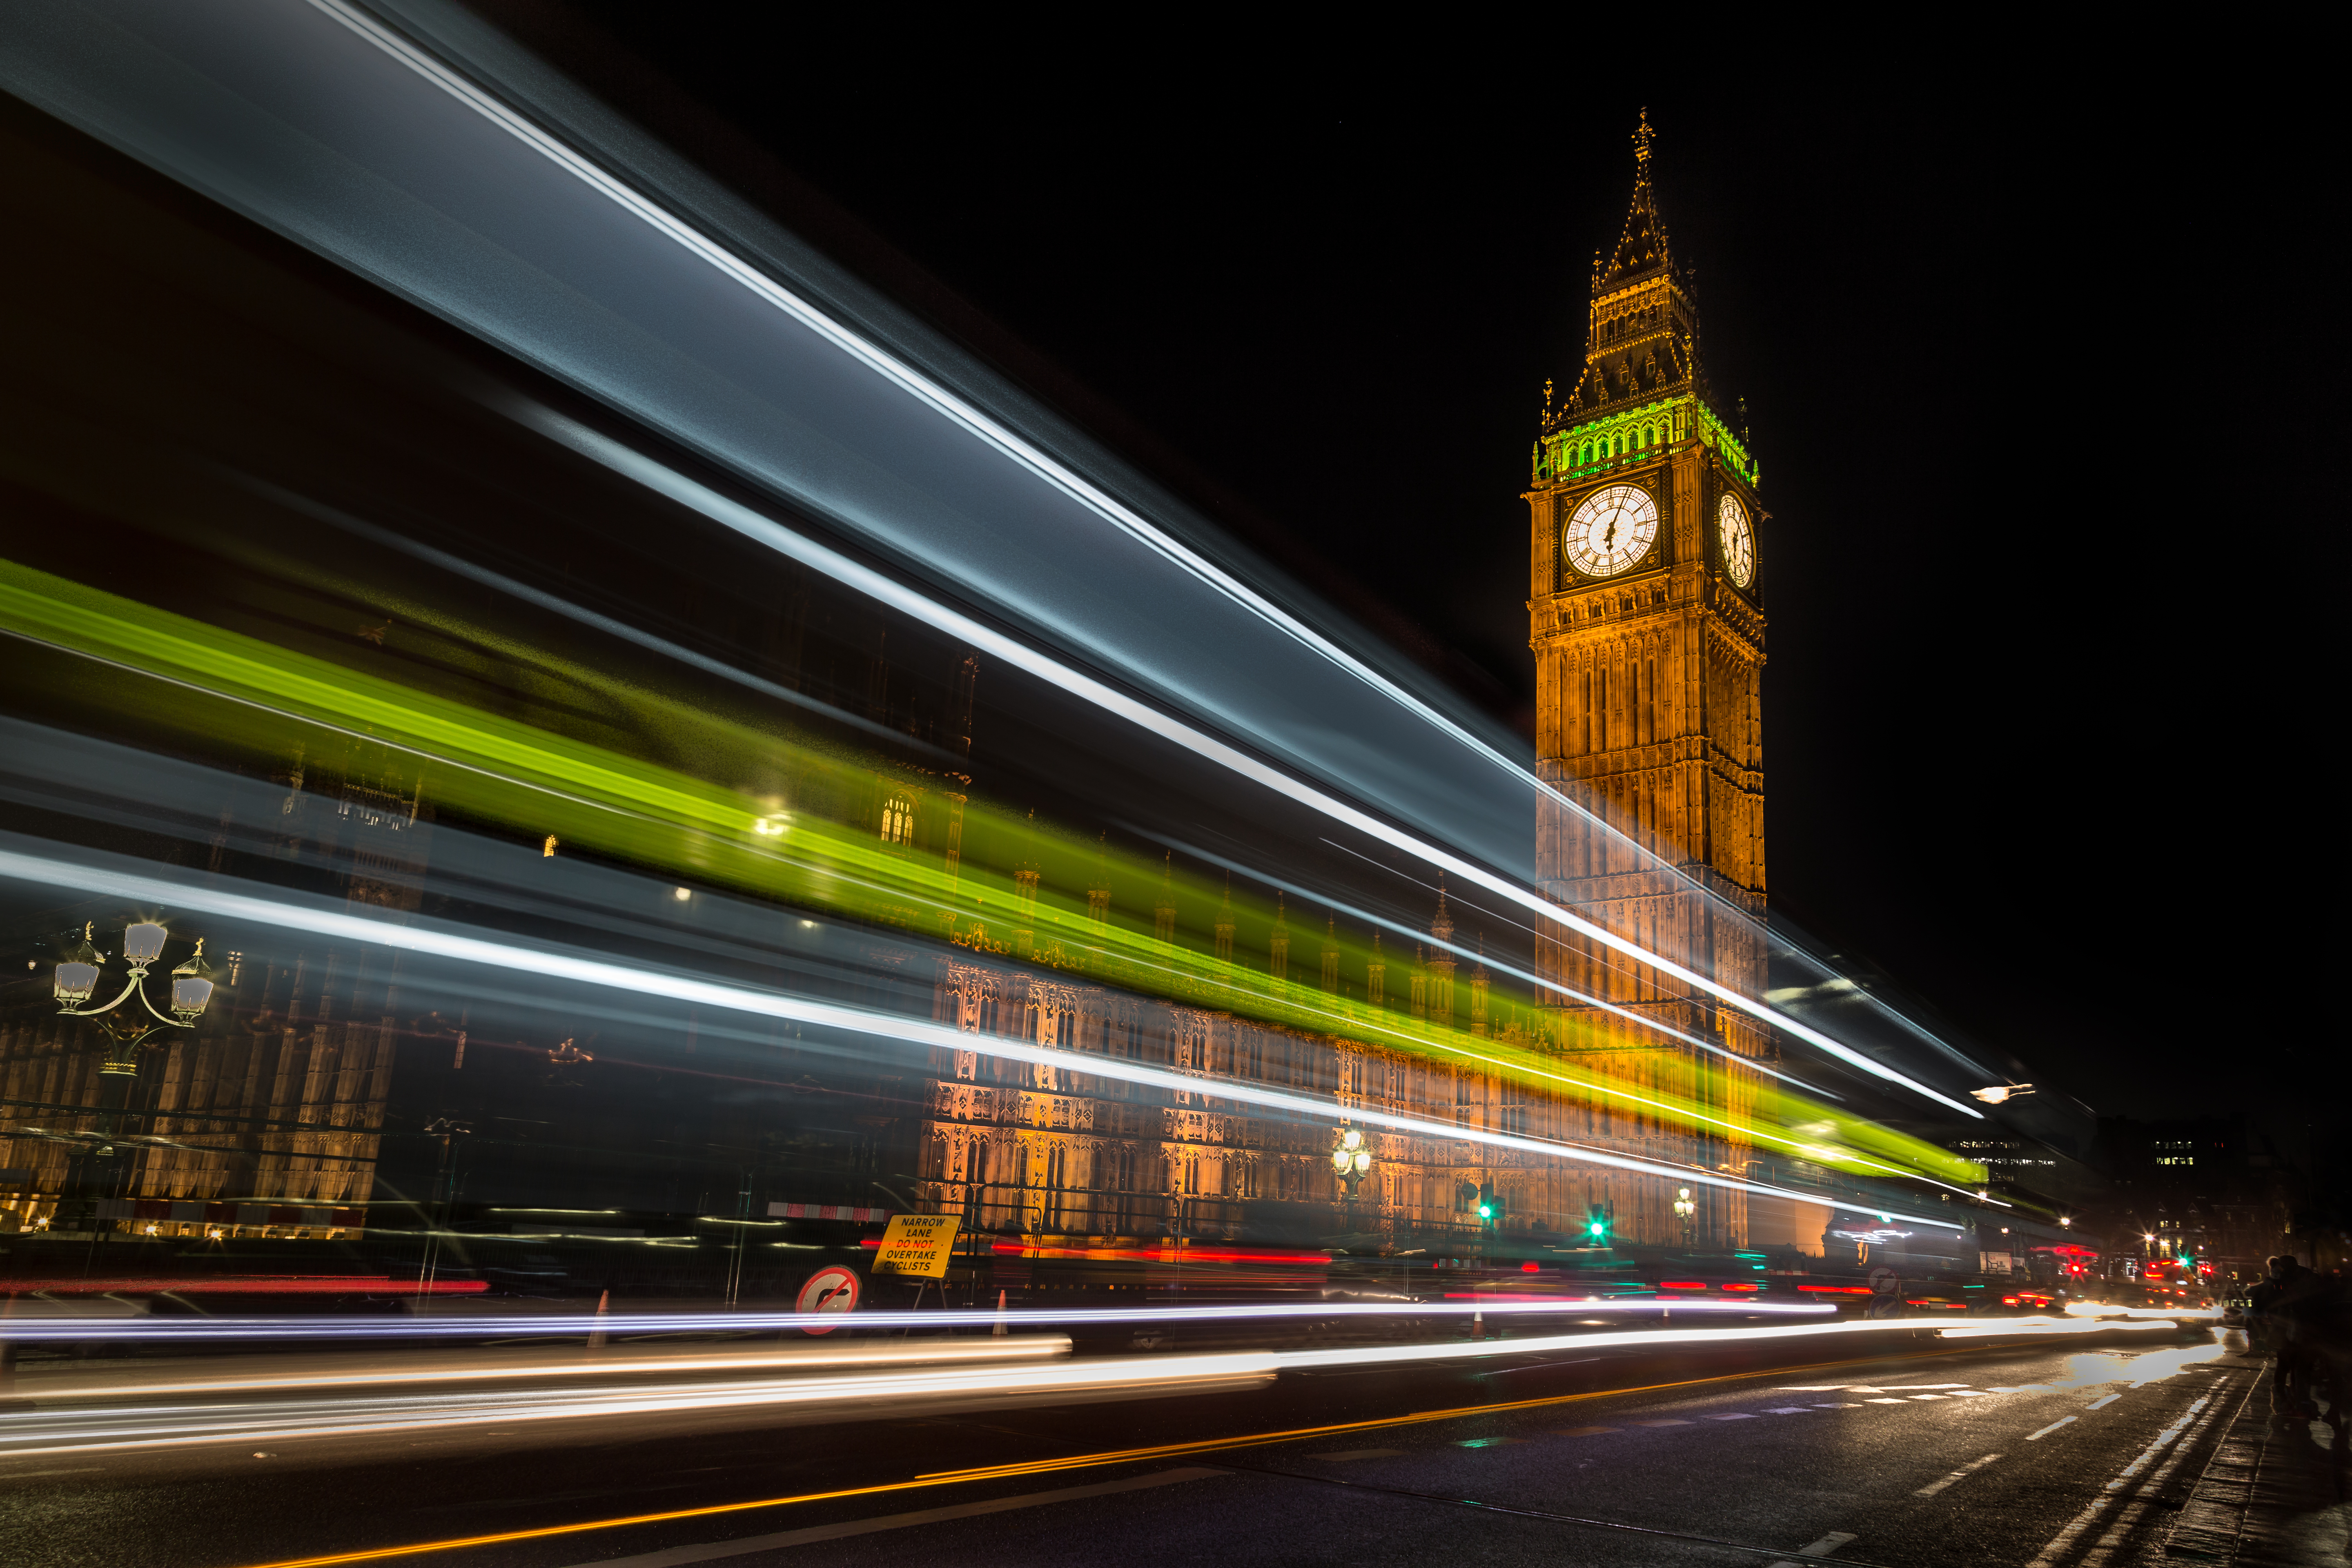
night, city, london, traffic, light, road, street, big ben, lights, car, highway, westminster, motion, urban, speed, building, england, big, bus, travel, ben, architecture, tower, cars, bridge, clock tower, infrastructure, transport, metropolitan area, urban area, metropolis, landmark, electricity, darkness, midnight, steeple, clock, spire, electronic signage, neon, thoroughfare, light fixture, tourist attraction, tar, electrical supply, listed building, seat of local government, Security lighting